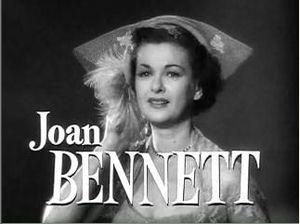
Le Père de la mariée est une comédie américaine de Vincente Minnelli, sortie en 1950. Une suite Allons donc, papa ! a été conçue, avec la même équipe, un an plus tard.